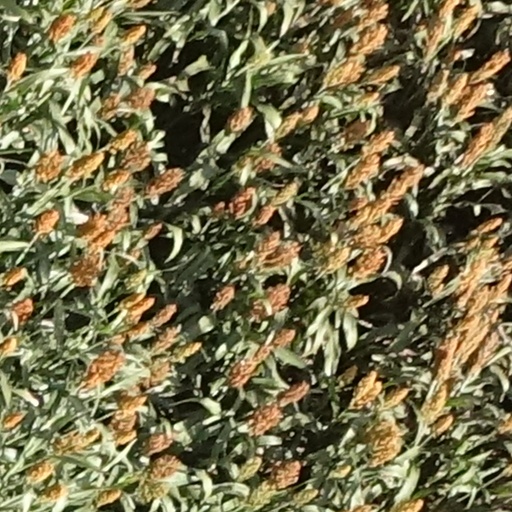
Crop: sorghum